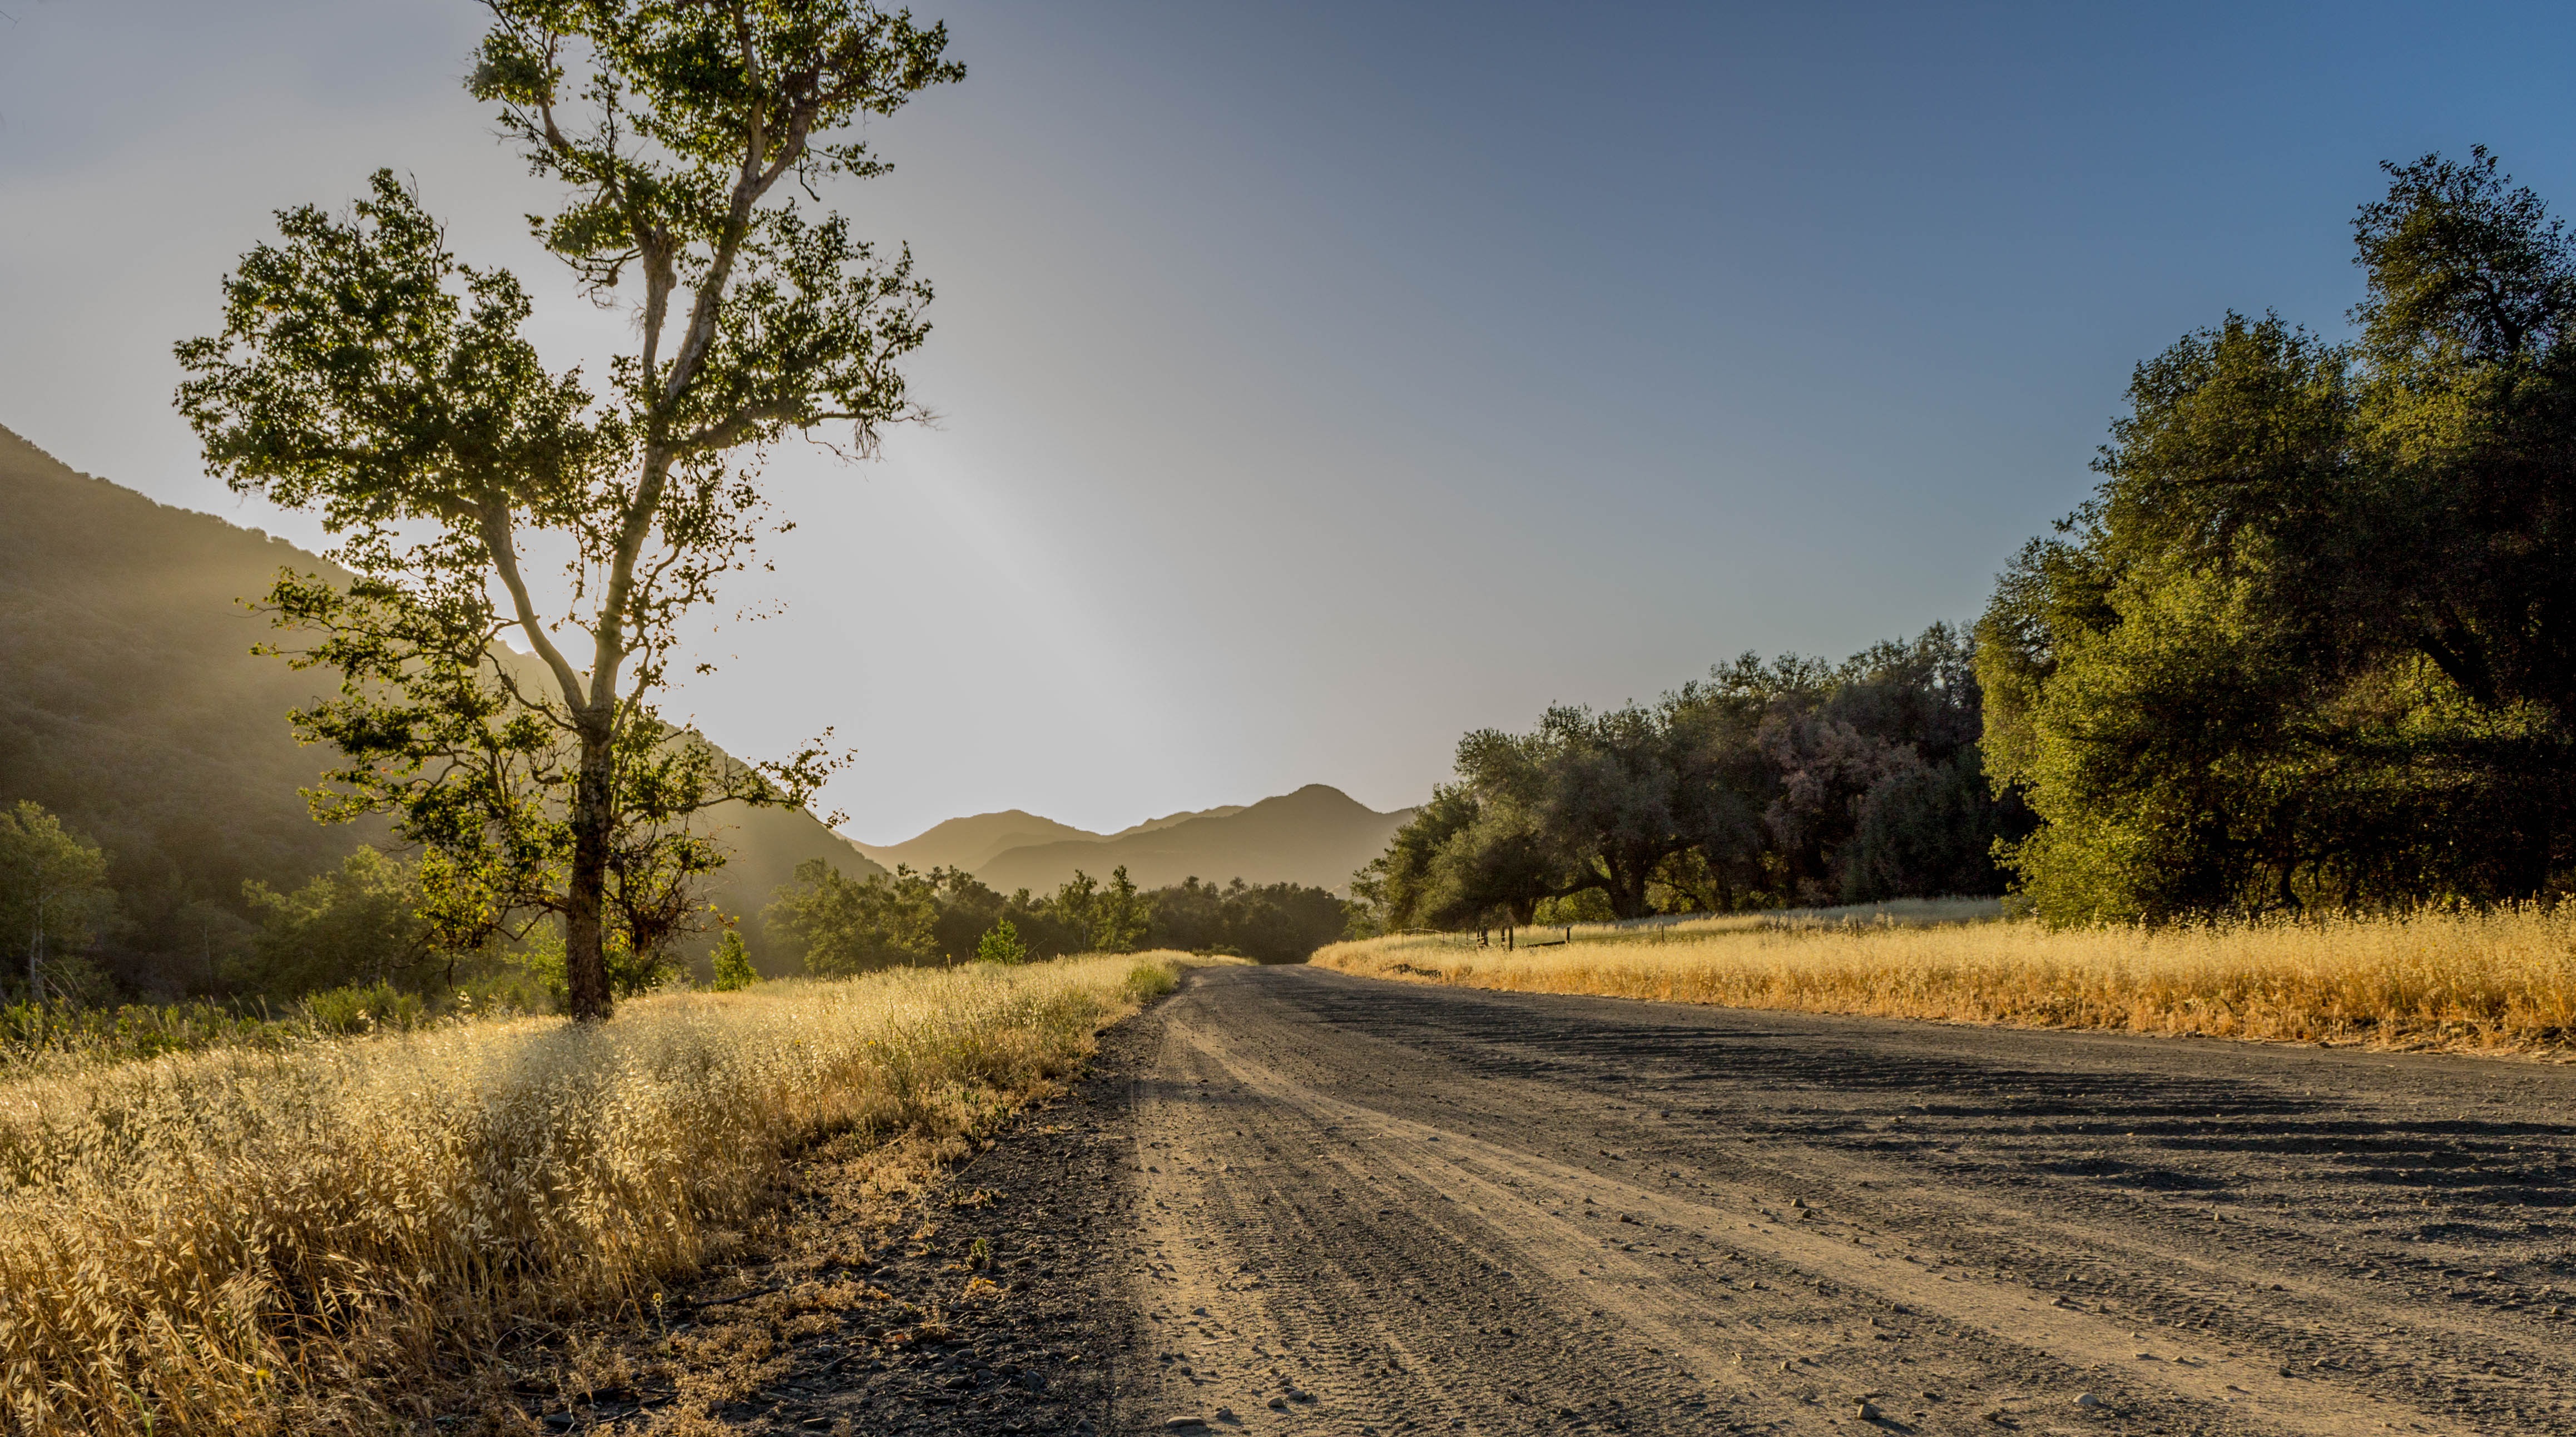
landscape, tree, nature, forest, grass, outdoor, horizon, wilderness, mountain, light, cloud, plant, sky, sun, road, mist, field, meadow, prairie, sunlight, morning, leaf, hill, summer, travel, dirt road, environment, scenic, natural, autumn, scenery, fresh, soil, blue, colorful, season, sunny, grassland, infrastructure, scene, habitat, rural area, natural environment, atmospheric phenomenon, woody plant